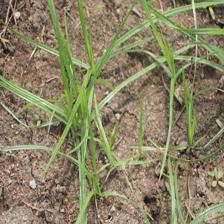
Label: Grass